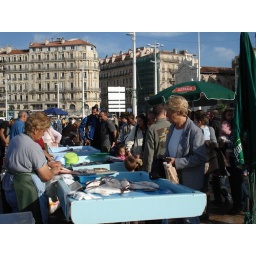
The fish market happens every morning in Marsaille.